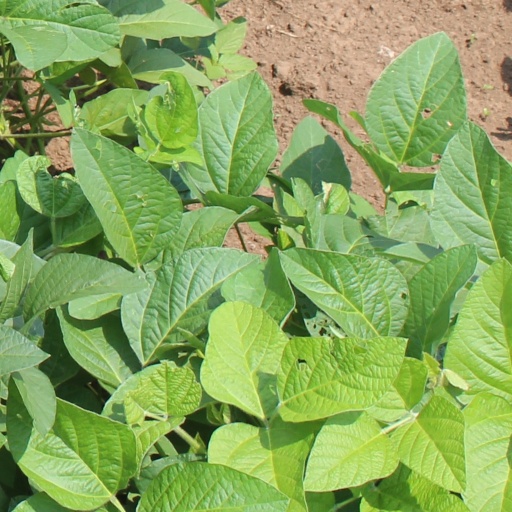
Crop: soybean